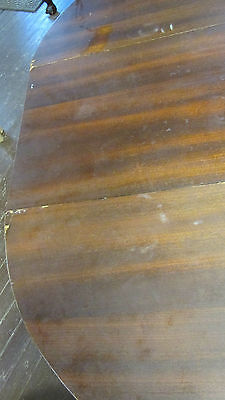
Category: table